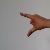
The image shows a hand gesture representing the letter 'Z' in Indian Sign Language.